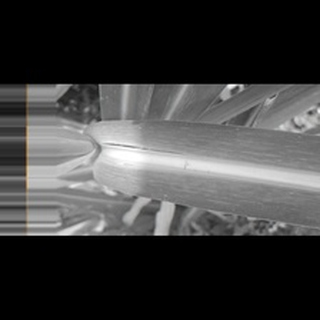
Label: sugarcane_mosaic